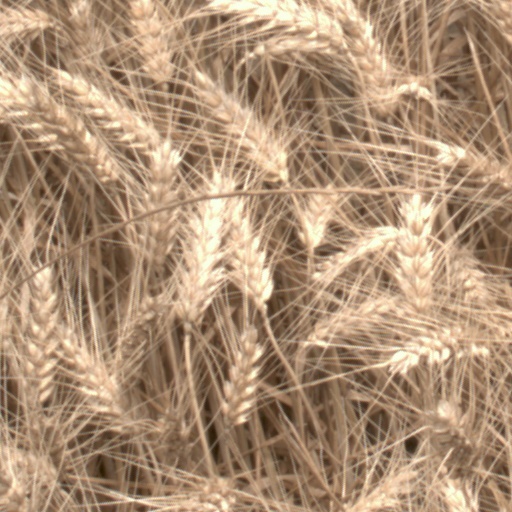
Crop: wheat